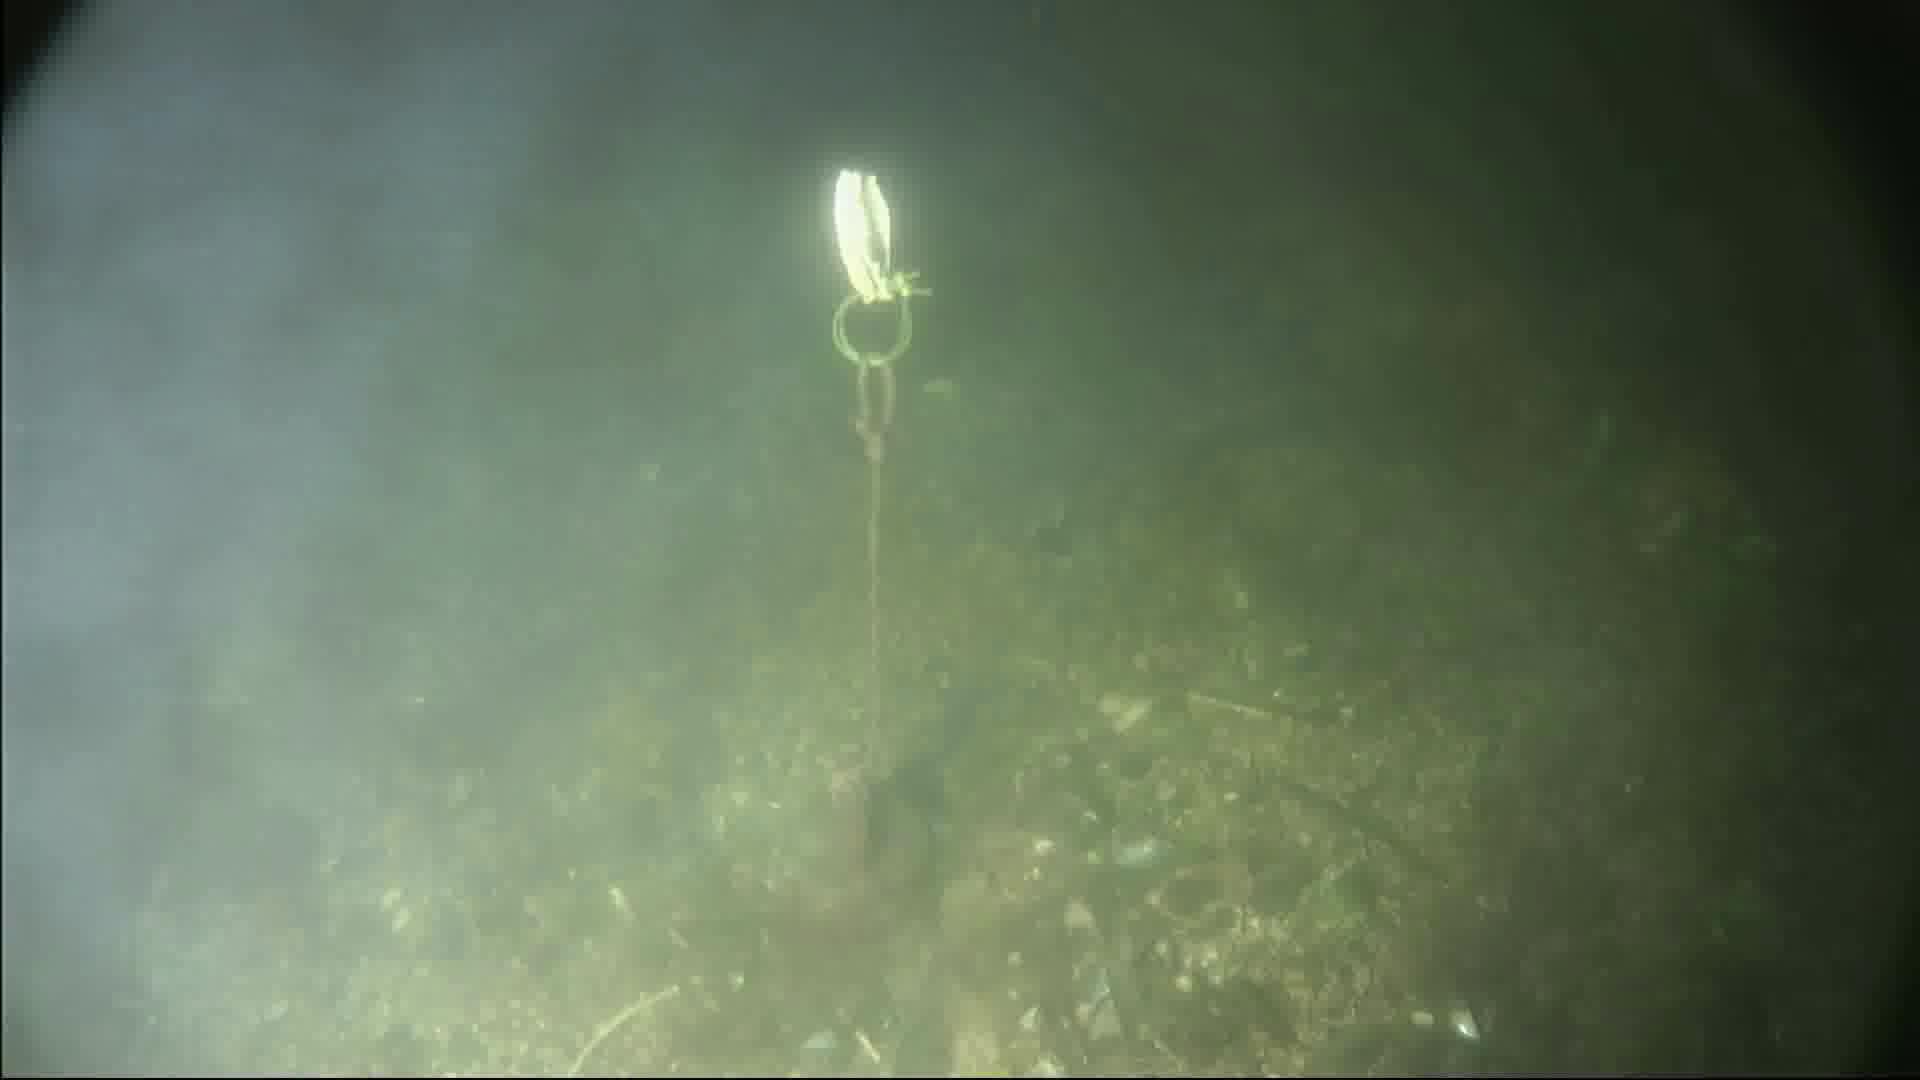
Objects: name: crab